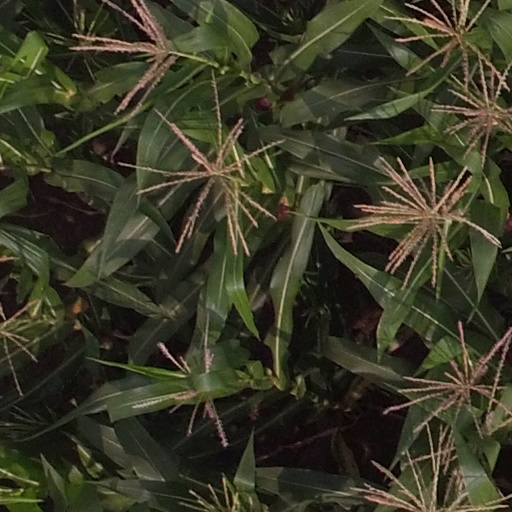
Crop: maize; corn